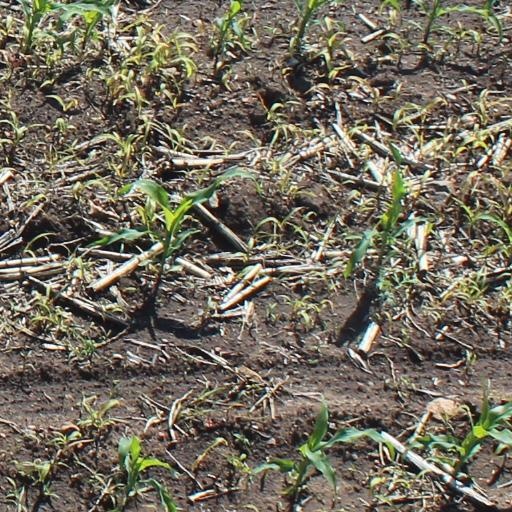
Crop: maize; corn